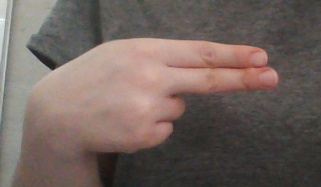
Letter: ain